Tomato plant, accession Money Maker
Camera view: bottom (45 deg); turntable rotation: 180 degrees
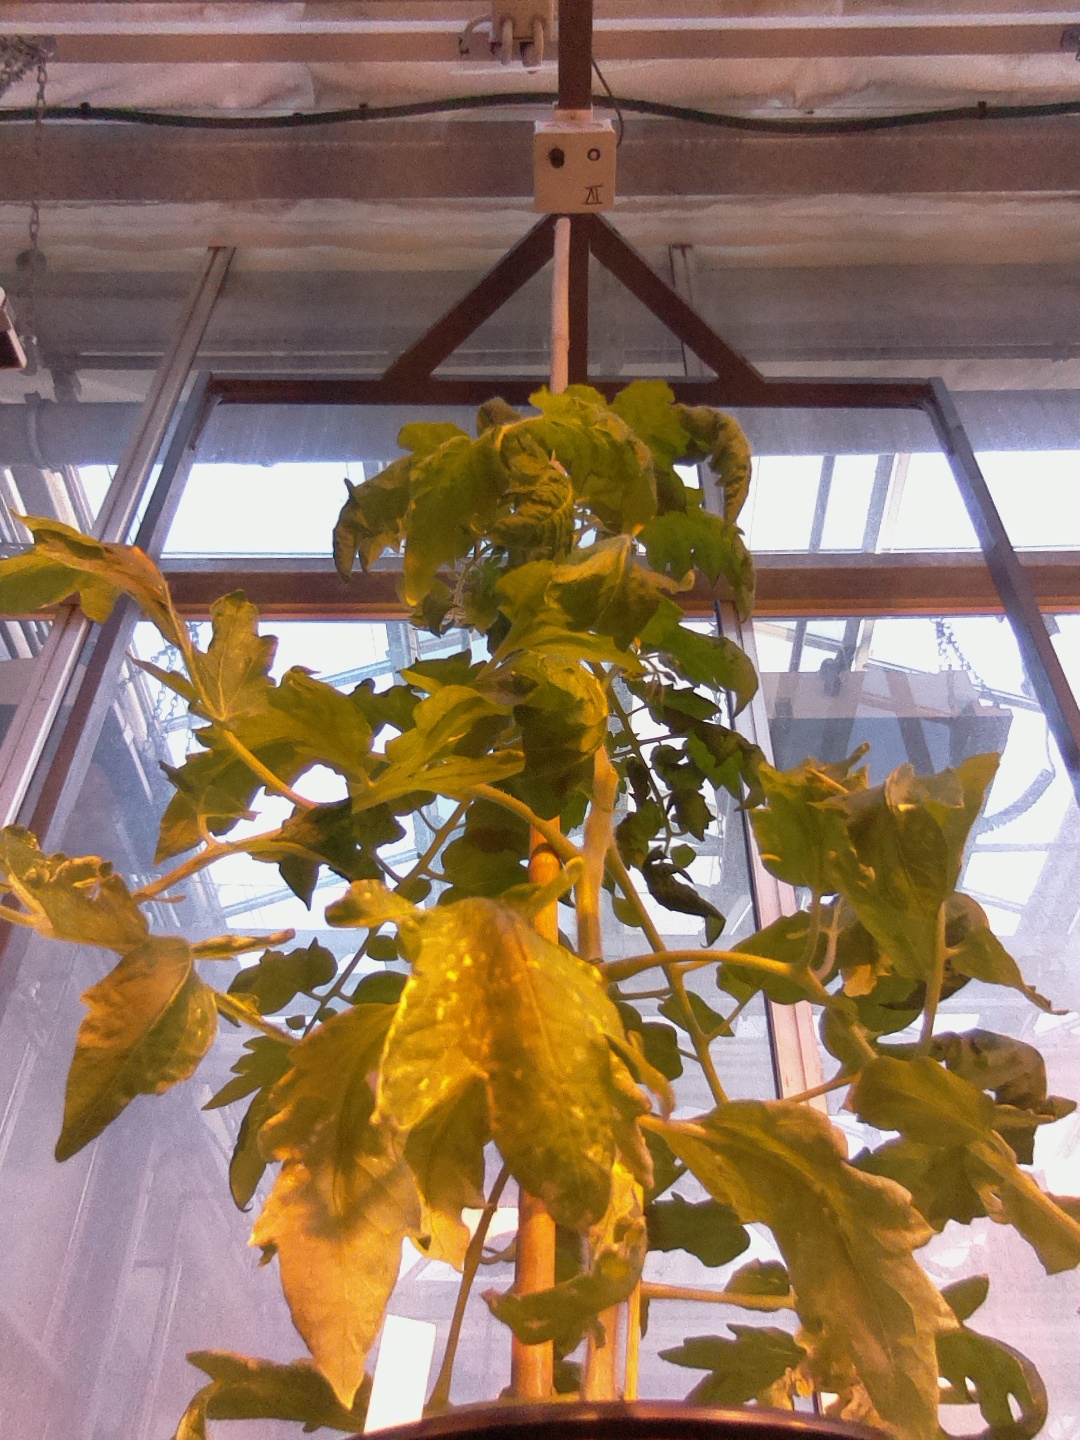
BBCH growth stage 64: 40%-50% of flowers open